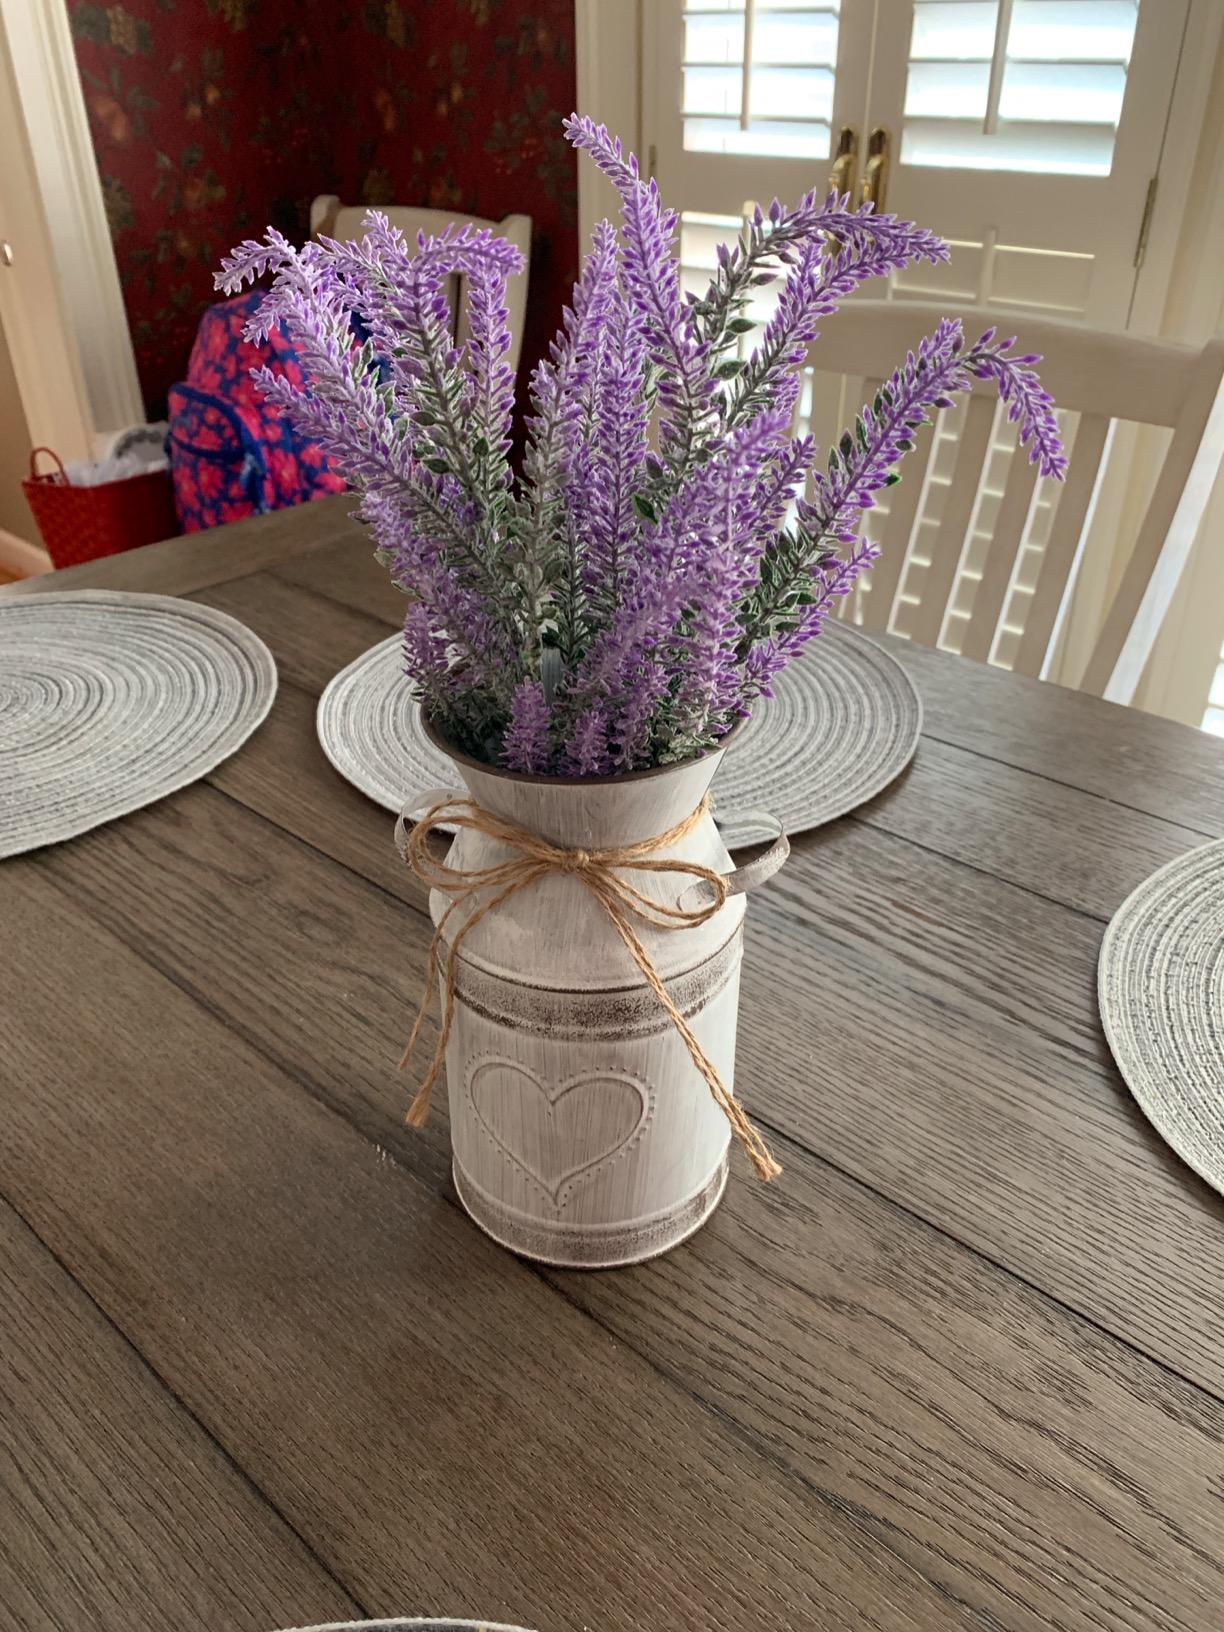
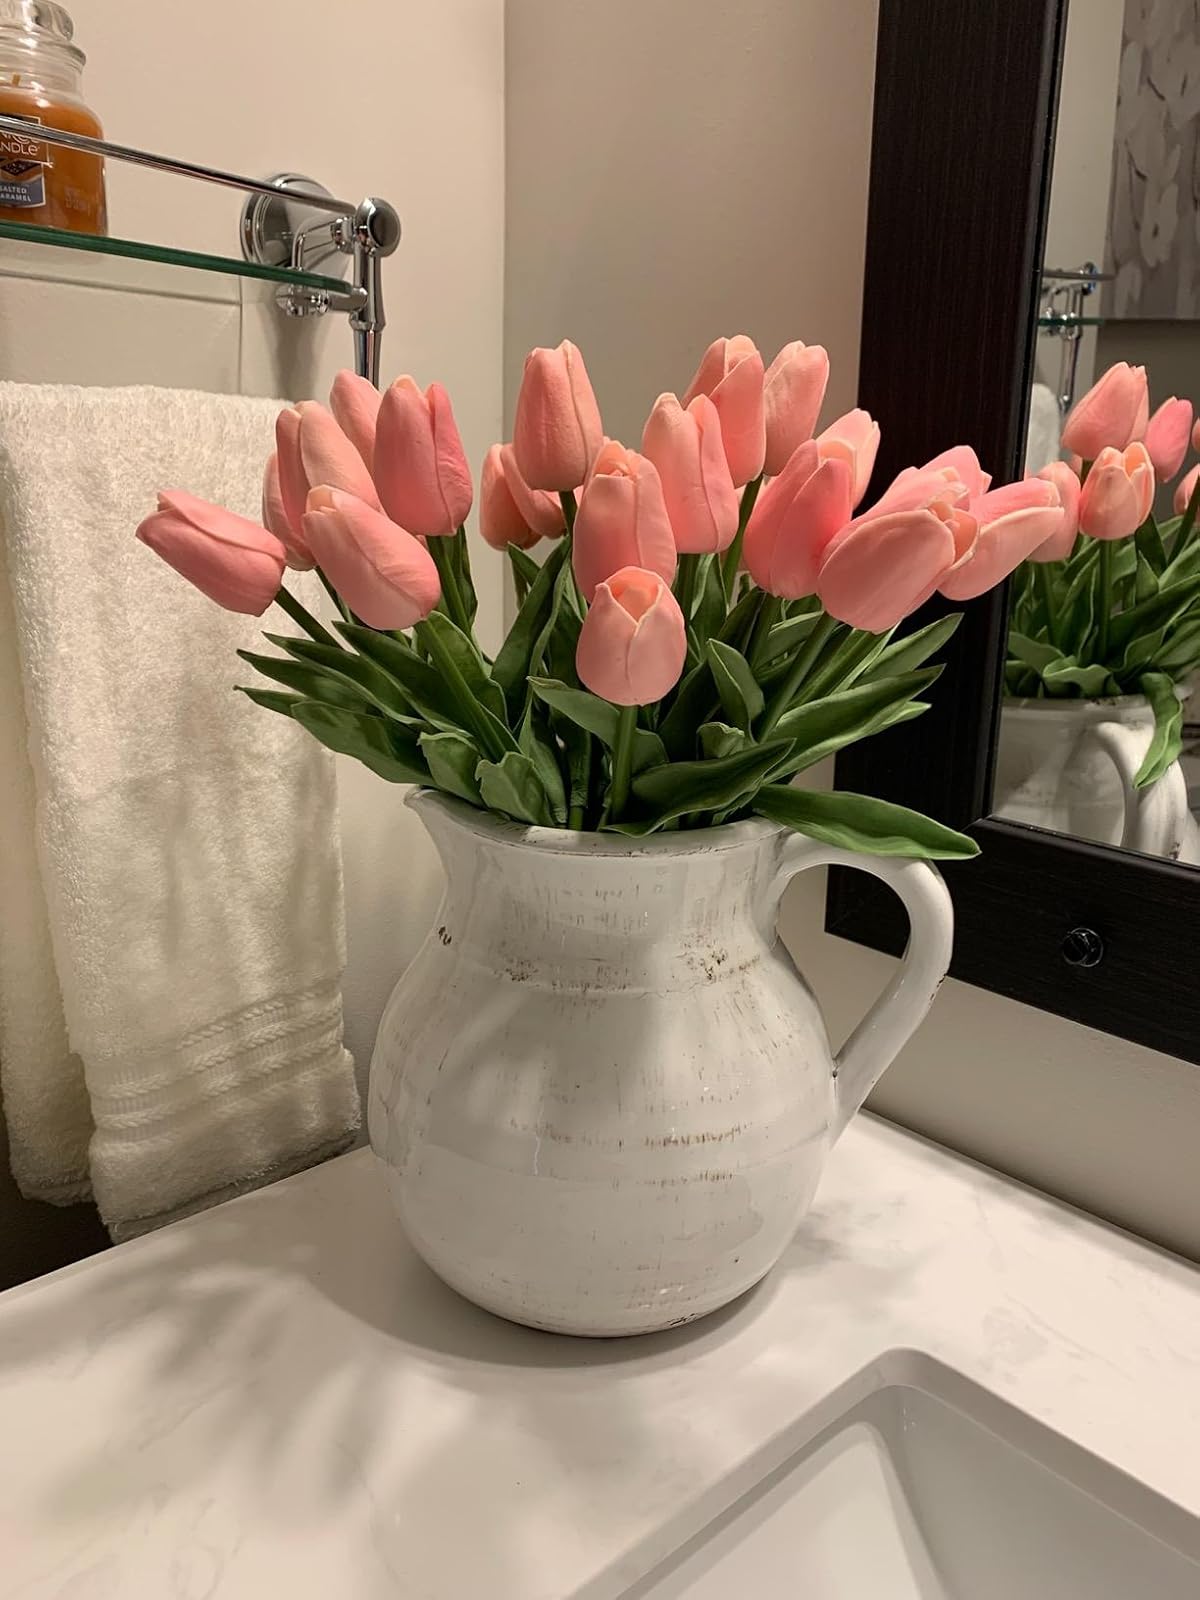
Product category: vase
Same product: no